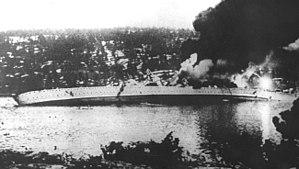
Oskar Kummetz, né le 21 juillet 1891 à Illowo et mort le 17 décembre 1980 à Neustadt an der Weinstraße, était un Generaladmiral de la Kriegsmarine lors de la Seconde Guerre mondiale.
L'artillerie côtière est la branche de l'artillerie basée sur les côtes pour frapper les navires ennemis pour interdire l'approche d'un port ou d'un estuaire.
La dénomination de croiseur lourd est communément employée à partir de 1930 et jusqu'à la fin de la Seconde Guerre mondiale pour désigner un croiseur, c'est-à-dire un navire principalement armé de canons, d'un déplacement supérieur à 1 850 tonnes, et inférieur à 10 000 tonnes conformément au traité de Washington et dont l'artillerie principale avait un calibre supérieur à 155 mm, et au plus égal à 203 mm, conformément au traité naval de Londres. Si la distinction entre croiseur lourd et croiseur léger a ainsi été claire pendant quelques années, l'apparition, après 1935, des « grands croiseurs légers », déplaçant 10 000 tonnes, et armés de dix à quinze canons de 152 ou 155 mm, tirant jusqu'à 8 à 10 coups par minute, avec des blindages de ceinture de plus de 100 mm, a sérieusement contribué à brouiller les catégories.
Le 9 avril 1940 est le 100ᵉ jour de l'année 1940 du calendrier grégorien. Il s'agit d'un mardi.